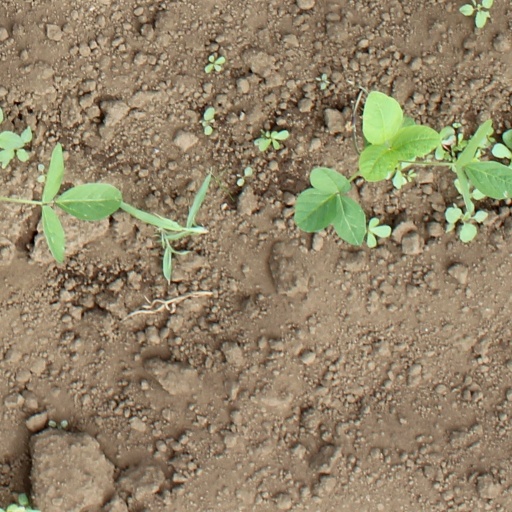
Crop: soybean